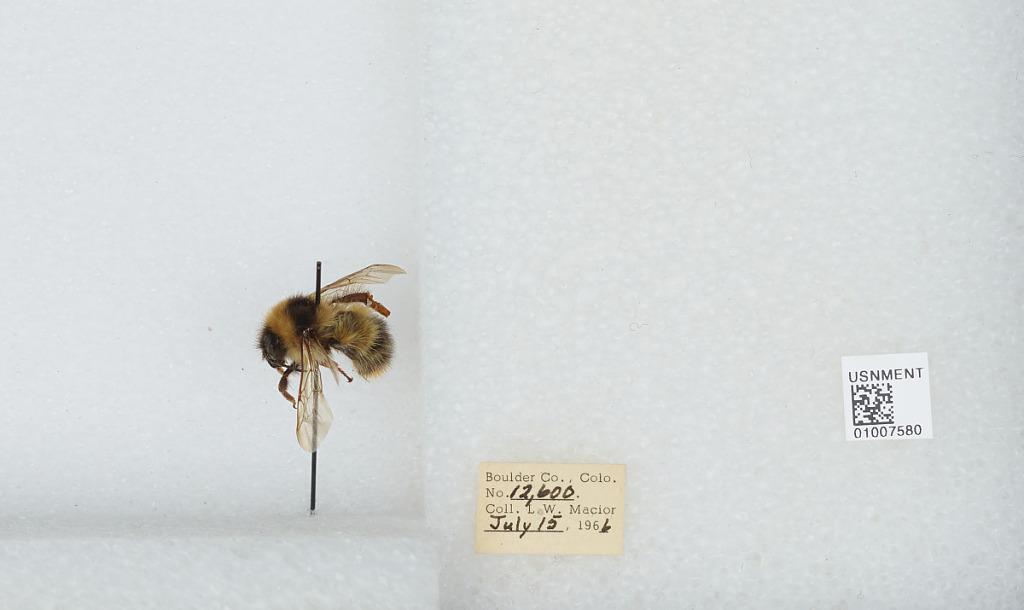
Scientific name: Bombus (Alpinobombus) balteatus Dahlbom
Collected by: L. Macior
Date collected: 1966-7-15
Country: United States
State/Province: Colorado
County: Boulder
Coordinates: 40.0275, -105.252